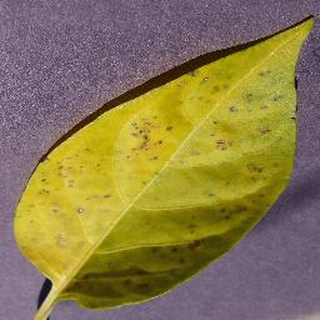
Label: bell_pepper_bacterial_spot